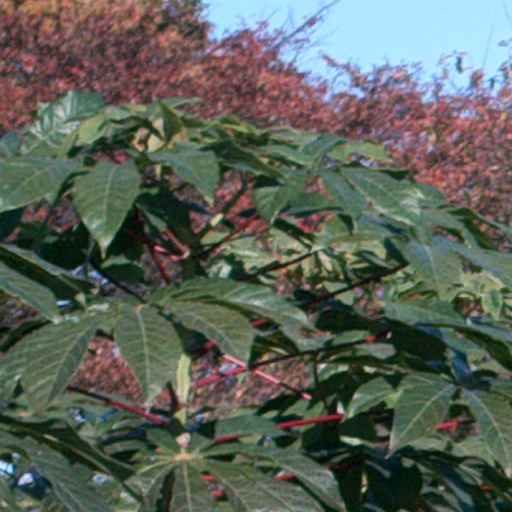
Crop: cassava